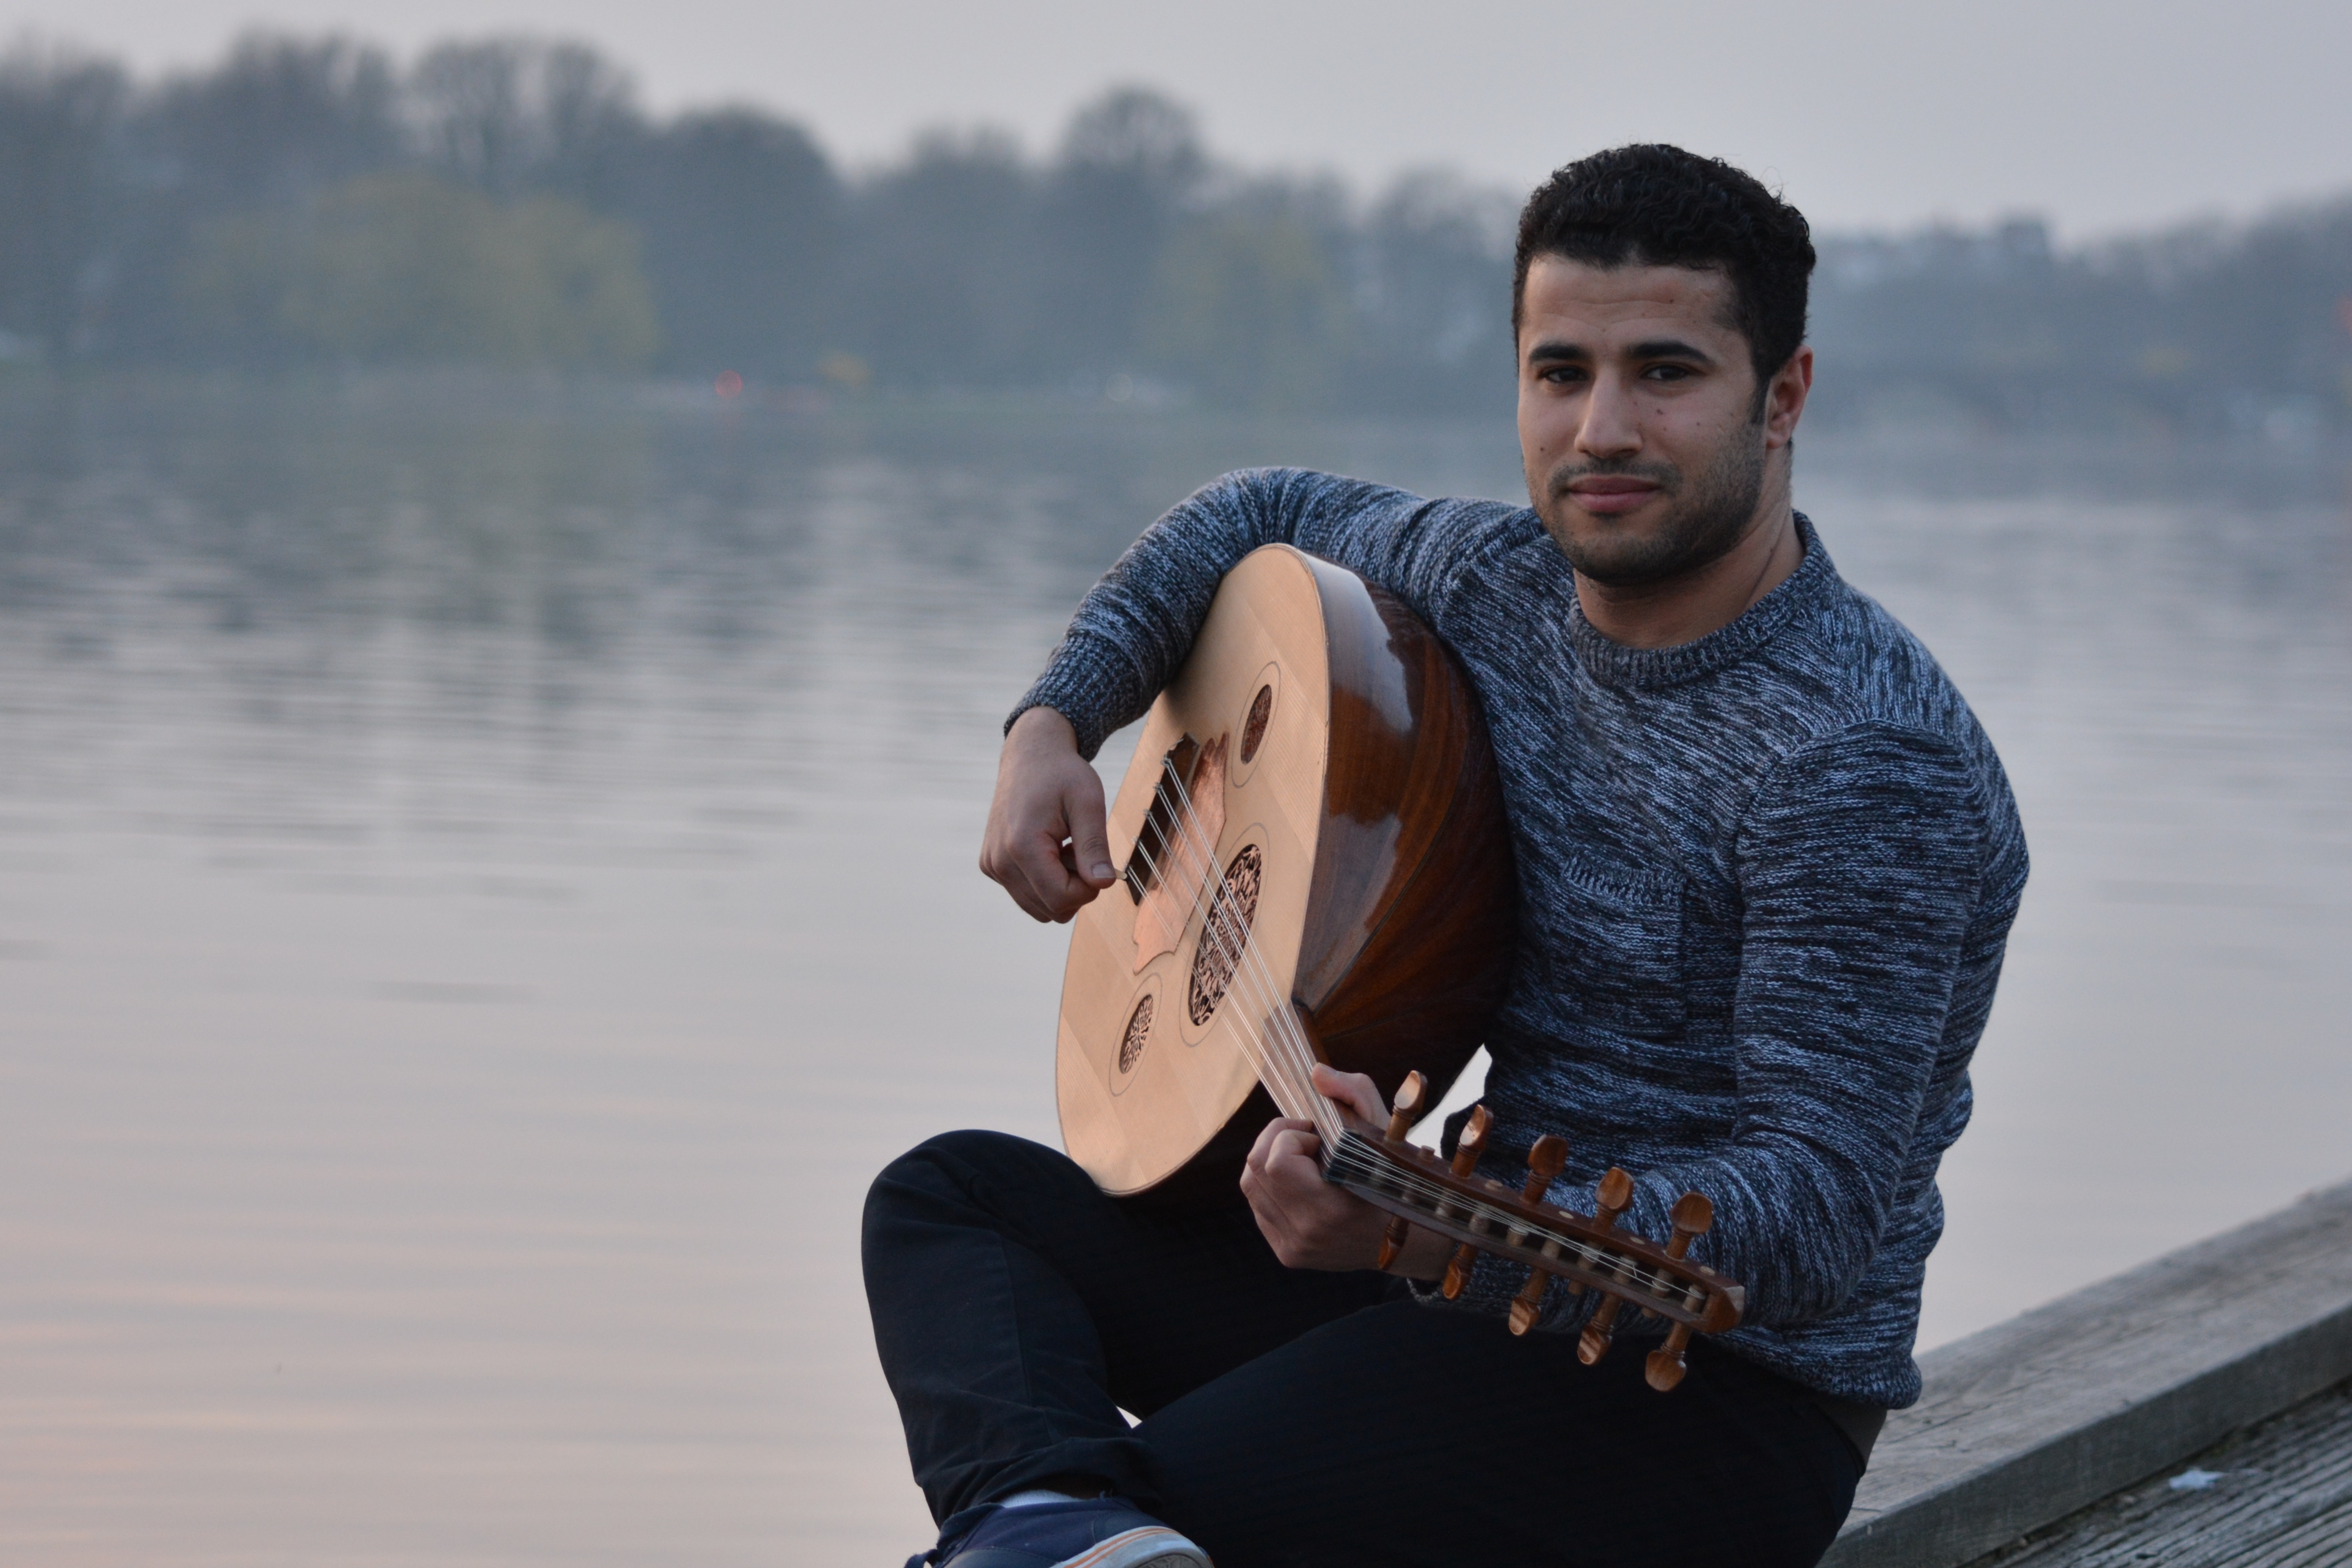
man, water, person, guitar, lake, river, sitting, musician, leisure, musical instrument, outdoors, beauty, photo shoot, string instrument, plucked string instruments